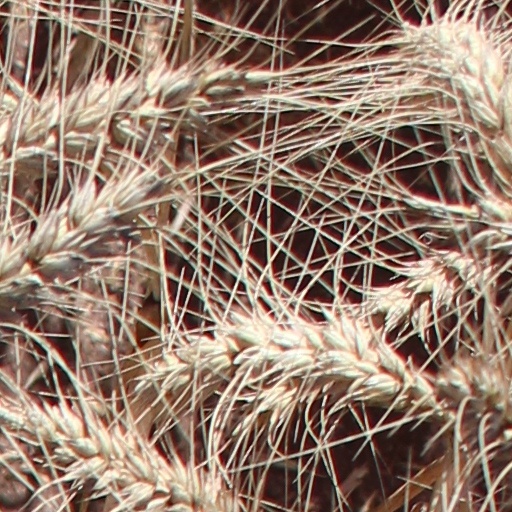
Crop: wheat